Anglo-Saxon dress

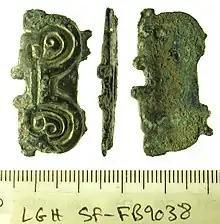
Anglo-Saxon wrist clasp

Historians are reasonably confident that Anglo-Saxon men wore trousers. The Roman poet Ovid described the wearing of trousers by Germanic barbarians. Ankle-length trousers are also seen on Roman sculptures of Germanic men, often with a short tunic, tied around the waist with a belt or draped with a cloak. It is probable that Anglo-Saxon men wore either baggy or narrow trousers, belted at the waist and possibly attached to the legs with either garters or leggings. If loose, the excess material was bunched around the waist and, as Owen-Crocker describes, "hung in folds around the legs". Garters or leggings probably accompanied narrow trousers.